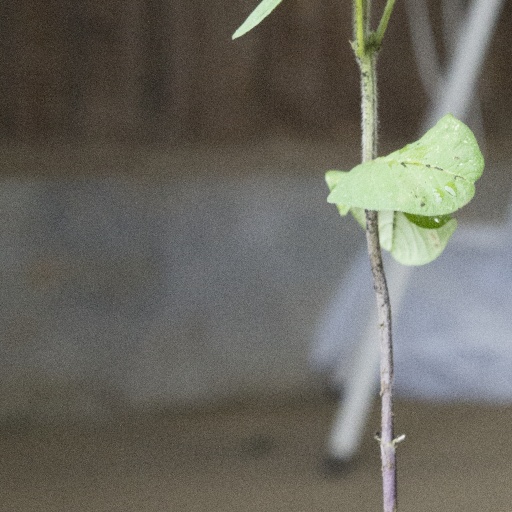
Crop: soybean